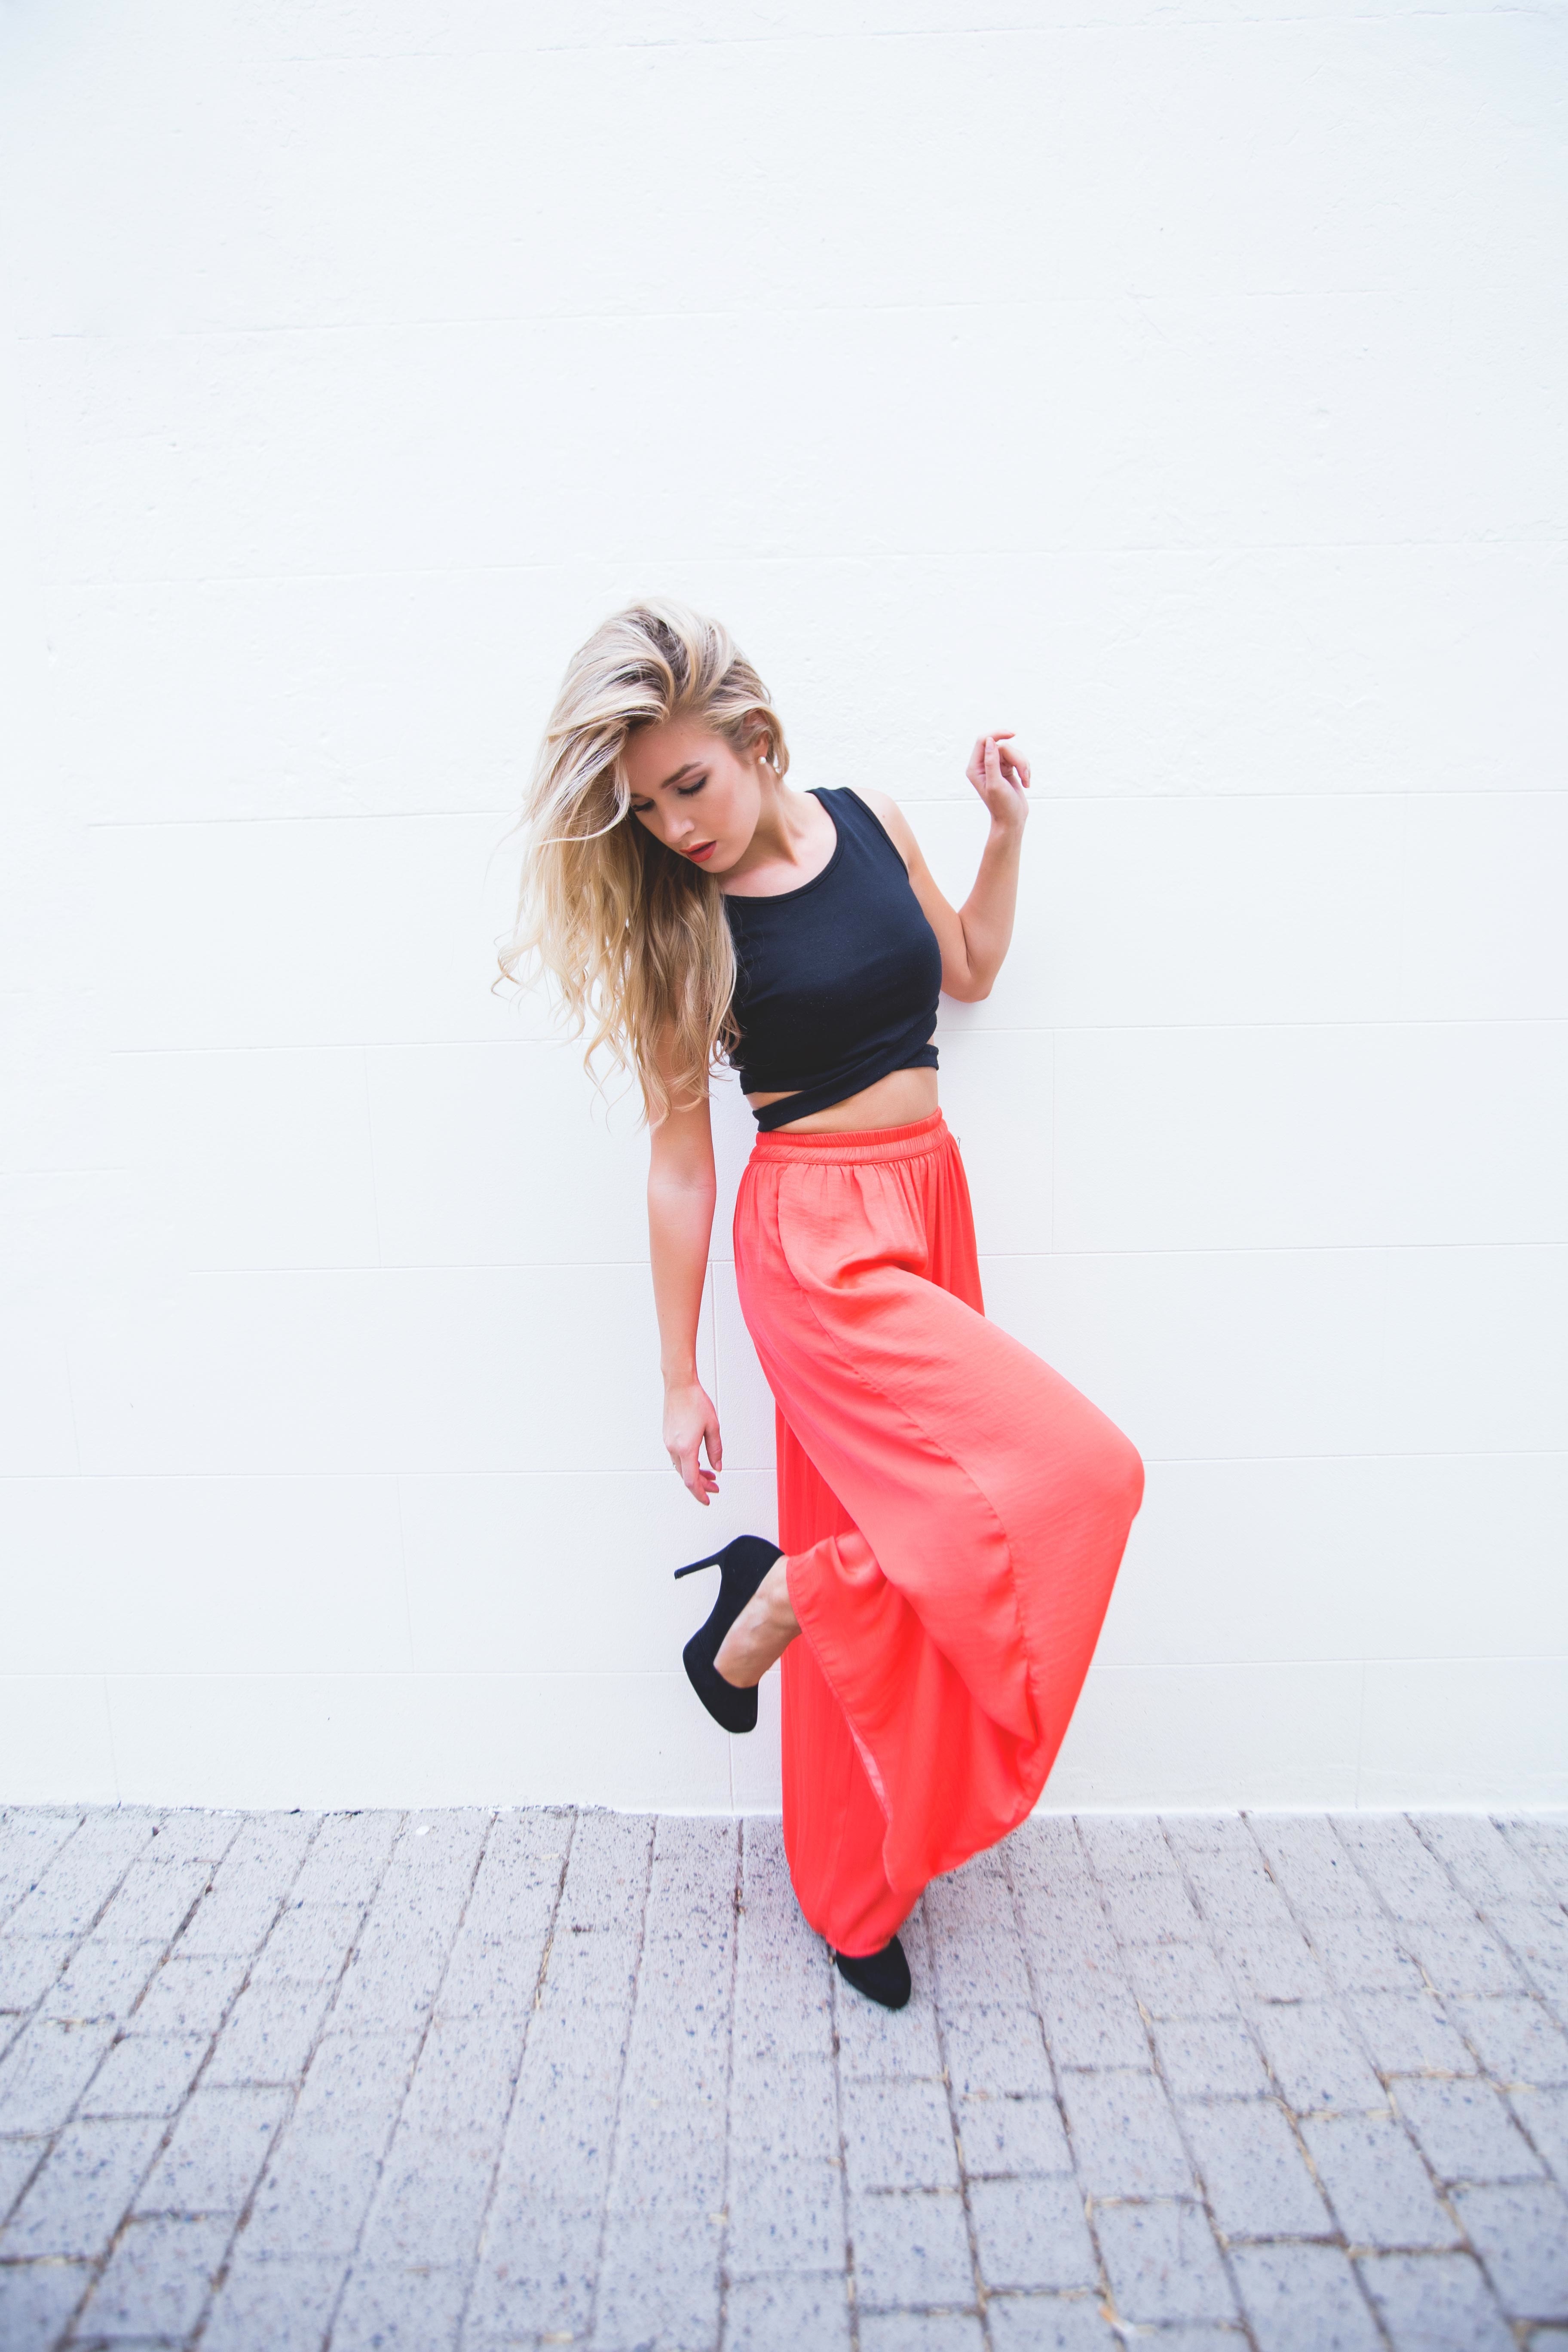
leg, dance, model, spring, red, fashion, clothing, pink, human body, dress, footwear, beauty, photo shoot